Niedermayer–Hentig Expedition

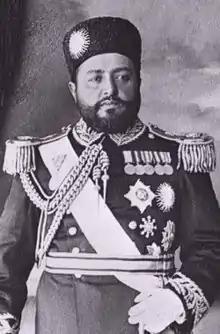
Habibullah Khan, Emir of Afghanistan during World War I. Habibullah was closely allied to British India.

Although the town of Birjand was small, it had a Russian consulate. Niedermayer correctly guessed additional British forces were present. He therefore had to decide whether to bypass the town by the northern route, patrolled by Russians, or the southern route, where British patrols were present. He could not send any reconnaissance. His Persian escort's advice that the desert north of Birjand was notoriously harsh convinced him that this would be the route his enemies would least expect him to take. Sending a small decoy party south-east to spread the rumour that the main body would soon follow, Niedermayer headed for the north. His feints and disinformation were taking effect. The pursuing forces were spread thin, hunting for what they believed at times to be a large force. At other times they looked for a second, non-existent German force heading east from Kermanshah. The group now moved both day and night. From nomads, Niedermayer learnt the whereabouts of the British patrols. He lost men through exhaustion, defection, and desertion. On occasions, deserters would take the party's spare water and horses at gunpoint. Nonetheless, by the second week of August the forced march had brought the expedition close to the Birjand-Meshed road, eighty miles from Afghanistan. Here the Kaiser's bulkier and heavier gifts to the Emir, including the German wireless sets, were buried in the desert for later retrieval. Since all caravans entering Afghanistan must cross the road, Niedermayer assumed it was watched by British spies. An advance patrol reported seeing British columns. With scouts on the lookout, the expedition crossed under the cover of night. Only one obstacle, the so-called "Mountain Path", remained before they were clear of the Anglo-Russian cordon. This heavily patrolled path, thirty miles further east, was the site of Entente telegraph lines for maintaining communication with remote posts. However, even here, Niedermayer escaped. His group had covered 255 miles in seven days, through the barren Dasht-e Kavir. On 19 August 1915 the expedition reached the Afghan frontier. Mahendra Pratap's memoirs describe the group as left with approximately fifty men, less than half the number who had set out from Isfahan seven weeks earlier. Dr. Becker's camel caravan was lost and he was later captured by Russians. Only 70 of the 170 horses and baggage animals survived.